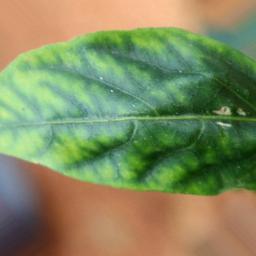
Label: nutritional